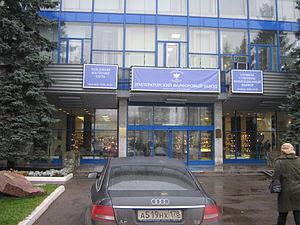
Saint-Pétersbourg. Île Vassilievski.